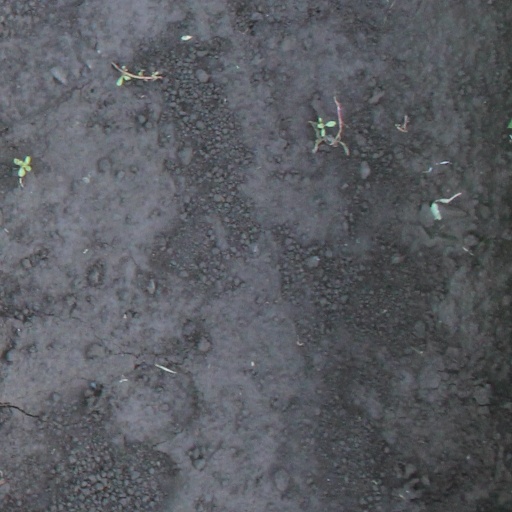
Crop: soybean